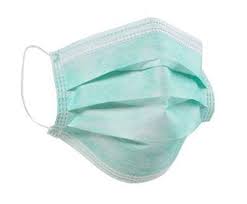
Waste category: trash